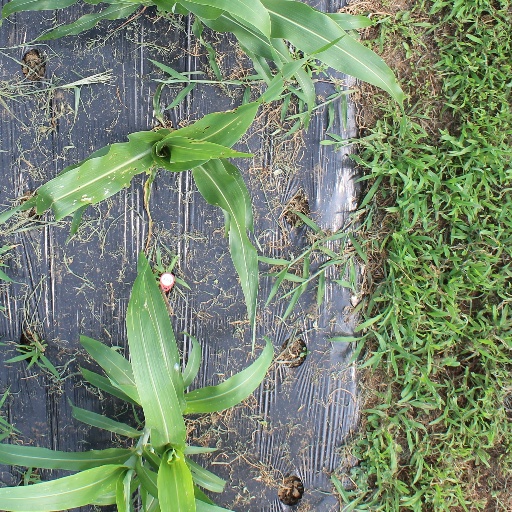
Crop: sorghum